Never Let Go (1960 film)

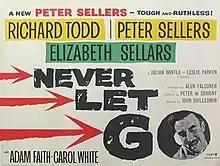
British quad poster

Never Let Go (also known as Moment of Truth) is a 1960 British thriller film directed by John Guillermin and starring Richard Todd, Peter Sellers and Elizabeth Sellars. It was written by Alun Falconer.